IEEE 1284

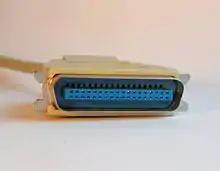
An IEEE 1284 36-pin male micro ribbon printer cable connection. The computer side normally uses a DB-25 port instead of this connector

IEEE 1284, also known as the Centronics port, is a standard that defines bi-directional parallel communications between computers and other devices. It was originally developed in the 1970s by Centronics before its IEEE standardization.